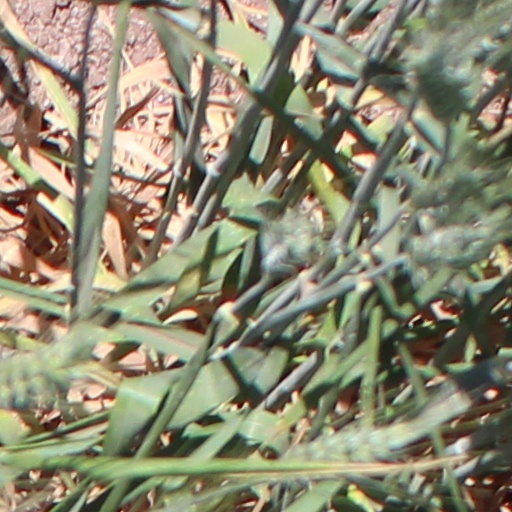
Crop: wheat